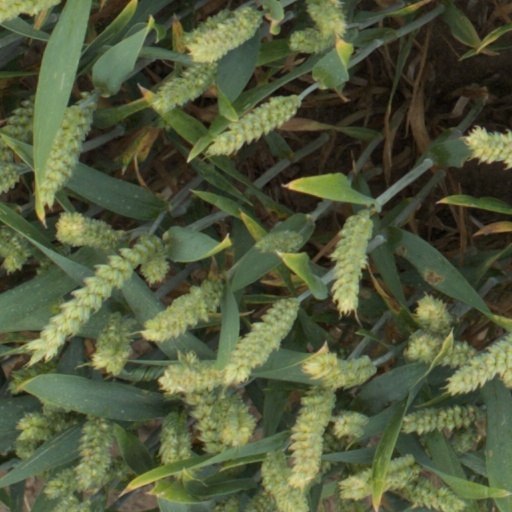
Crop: wheat